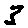
Label: 3